Leland Hotel (Richmond, Indiana)

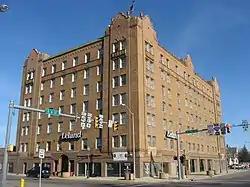
Leland Hotel, December 2012

Leland Hotel, also known as the Leland Motor Inn, is a historic hotel building located in Richmond, Wayne County, Indiana. It was built in 1928, and is a seven-story, U-shaped, Mission Revival style reinforced concrete building sheathed in light brown brick dwelling. The building was modernized in the mid-1960s and many of the original details were covered or removed. It is the tallest building in Richmond.